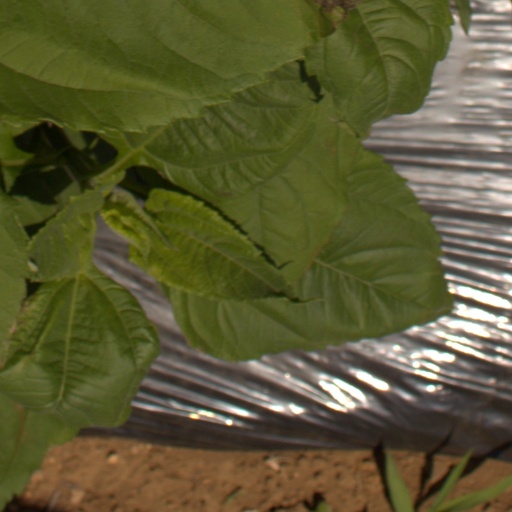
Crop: Jerusalem artichoke